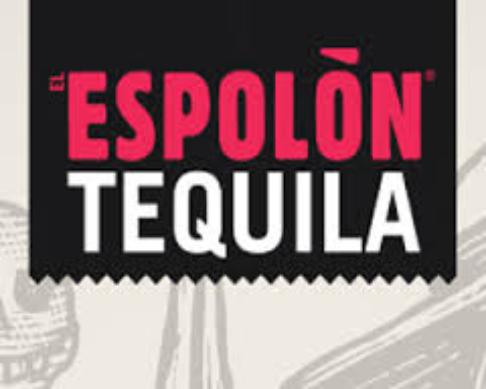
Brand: Espolon
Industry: Food